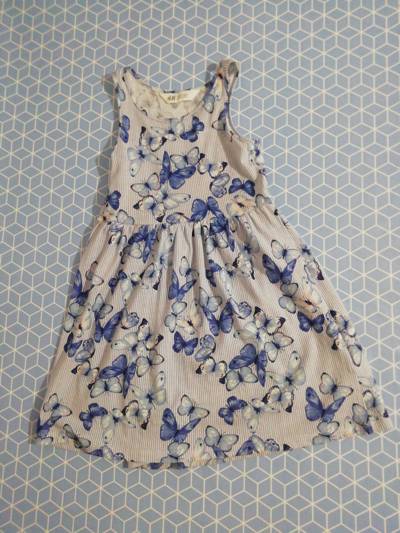
Waste category: clothes